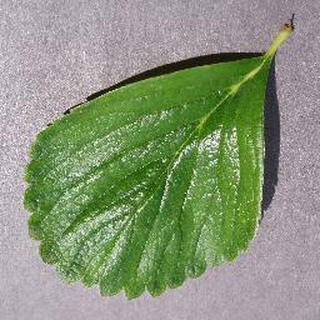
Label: healthy_strawberry